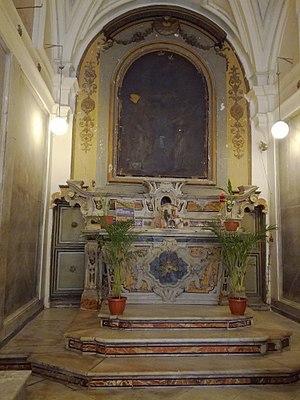
L'église San Biaggio Maggiore est une petite église du cœur historique de Naples, située au croisement de la via San Biagio dei Libri et de la via San Gregorio Armeno. Elle est dédiée à saint Blaise, objet d'une grande dévotion populaire à partir du haut Moyen Âge après que son culte fut répandu par les moniales arméniennes réfugiées à Naples au VIIIᵉ siècle pendant les luttes iconoclastes de Byzance et qui avaient emmené avec elles des reliques du saint.